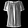
Label: Shirt